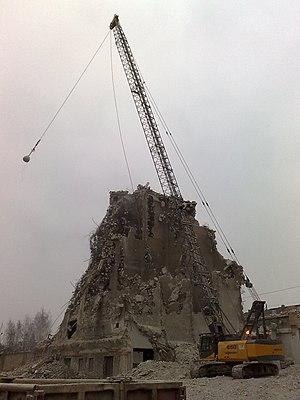
L'énergie cinétique est l’énergie que possède un corps du fait de son mouvement par rapport à un référentiel donné. Sa valeur dépend donc du choix de ce référentiel. Elle s'exprime en joules.